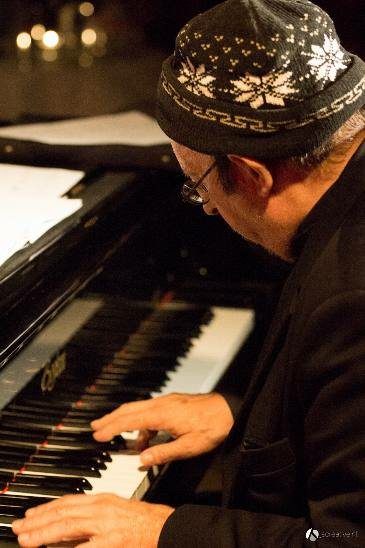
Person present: Yes